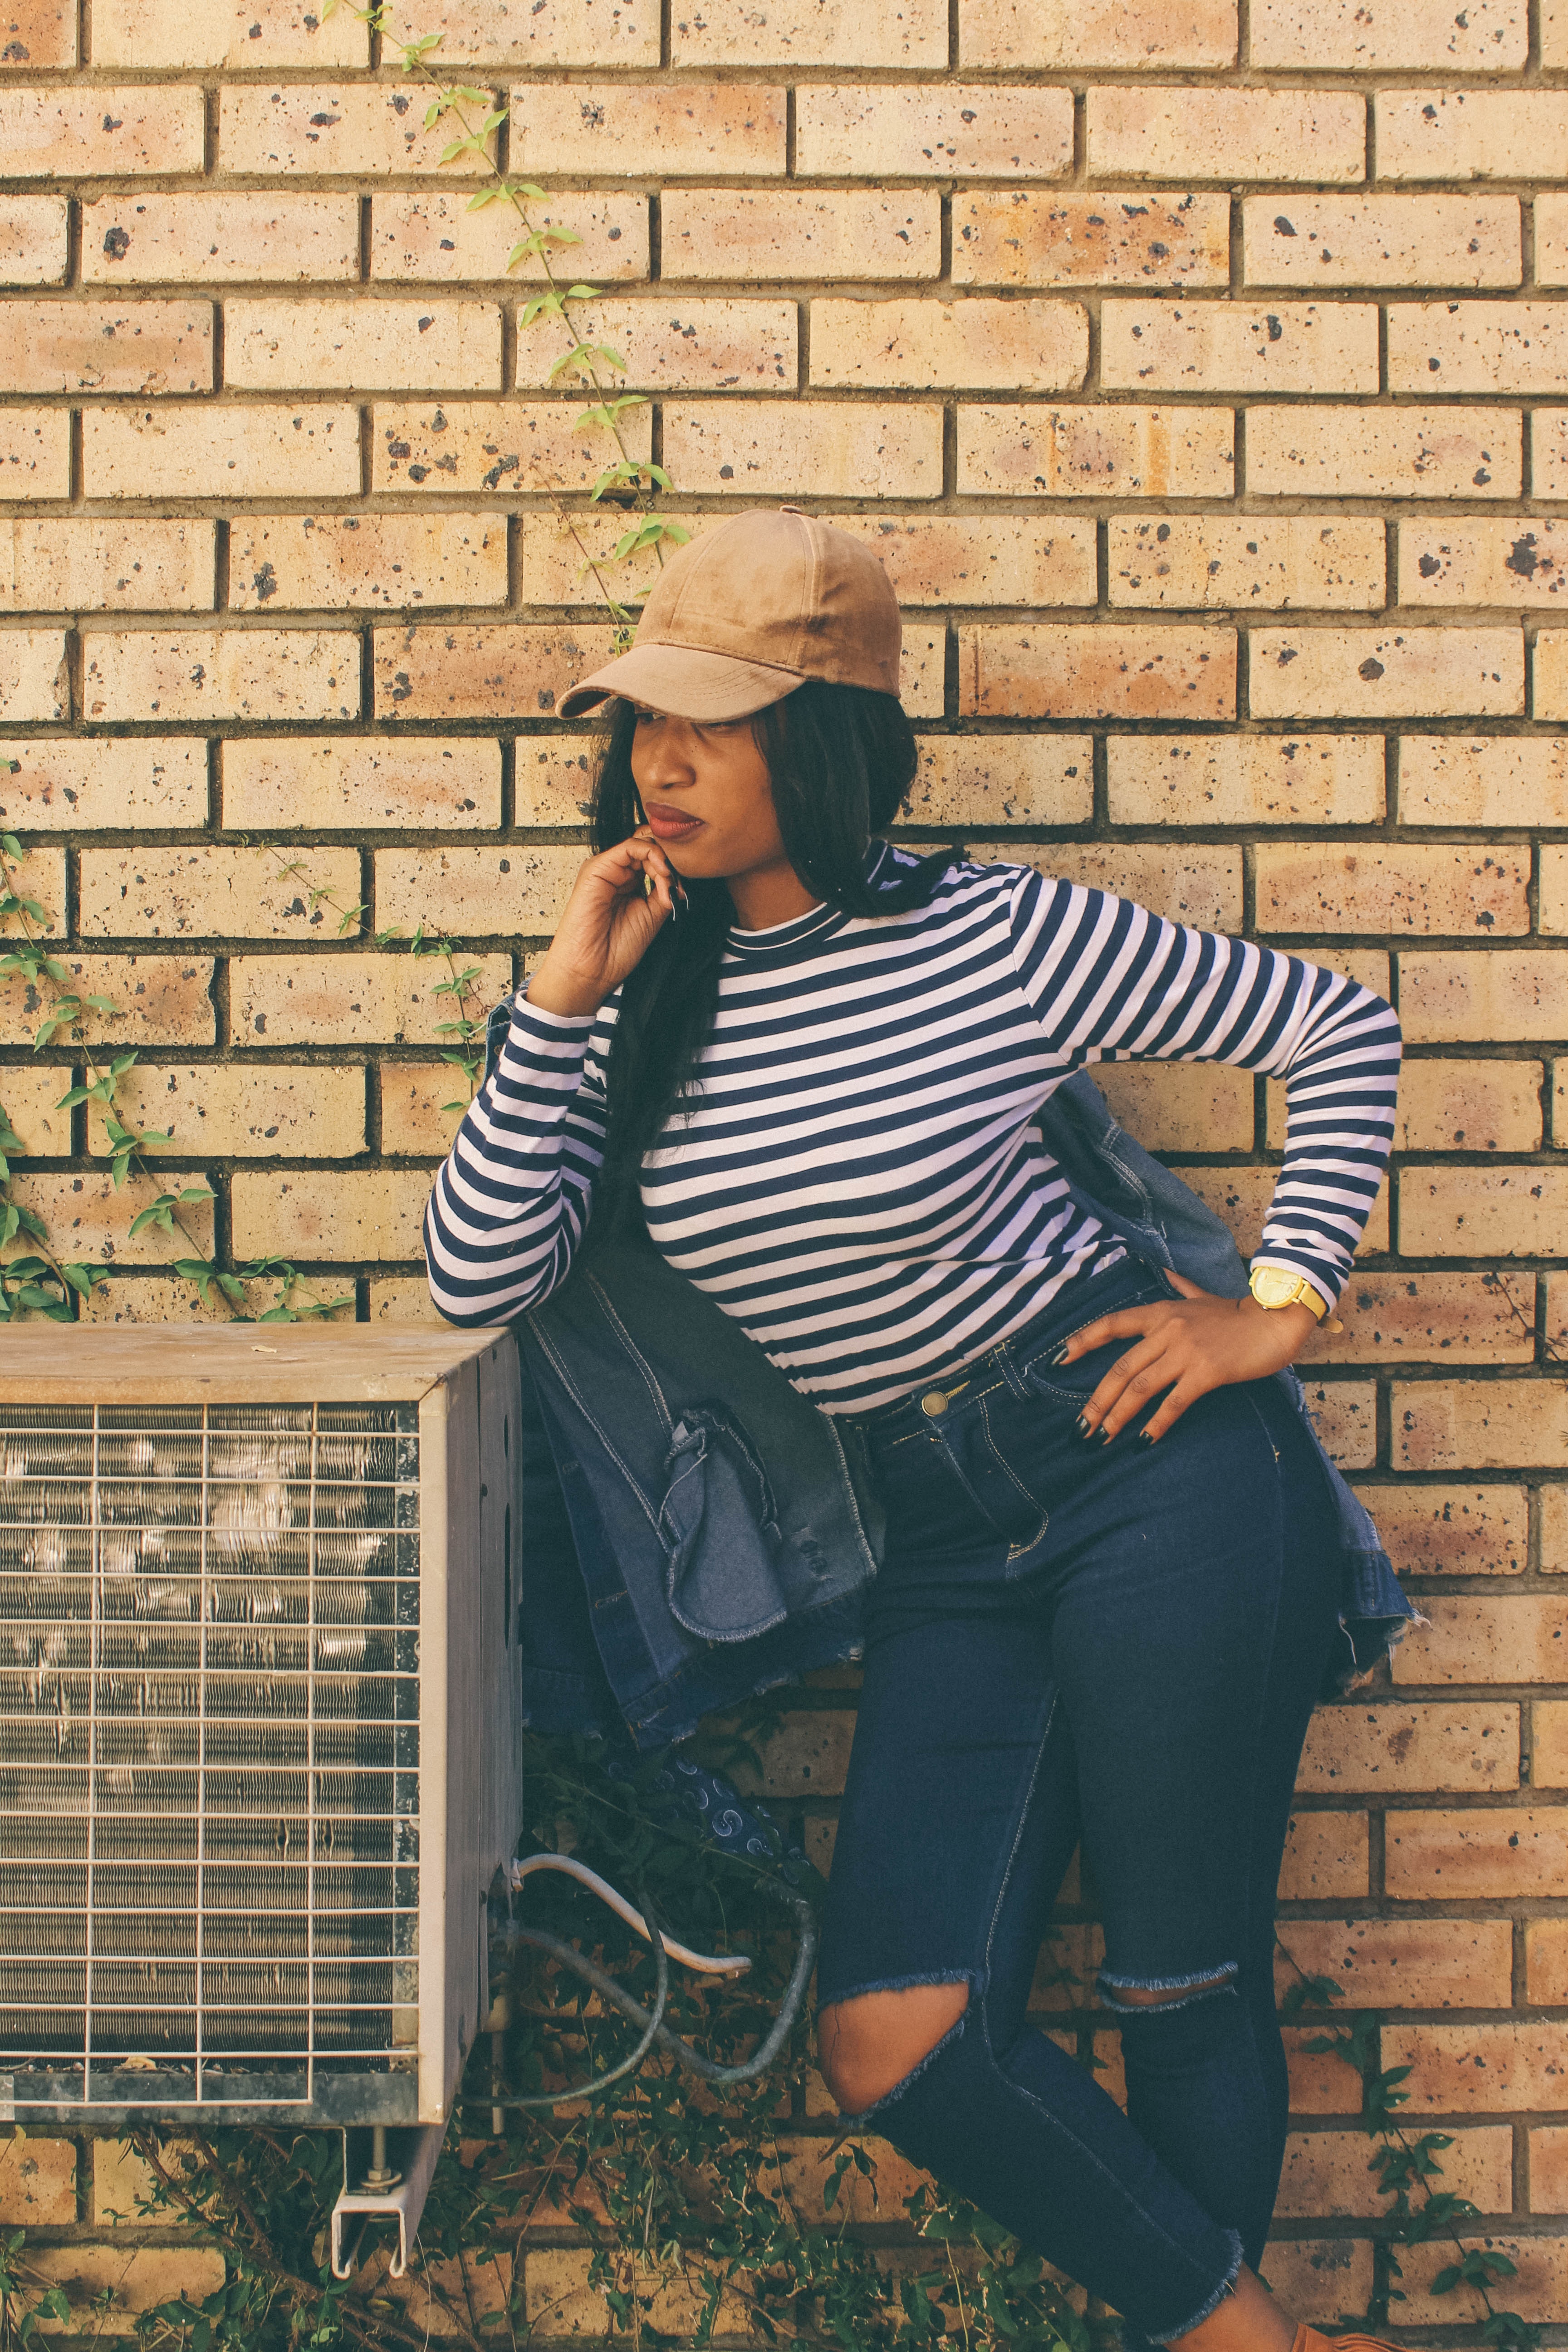
wall, brick, brickwork, sitting, hat, headgear, cool, fedora, photography, denim, fashion accessory, jeans